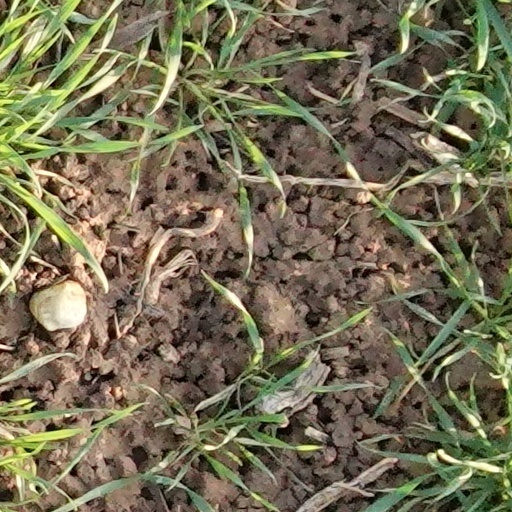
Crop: wheat